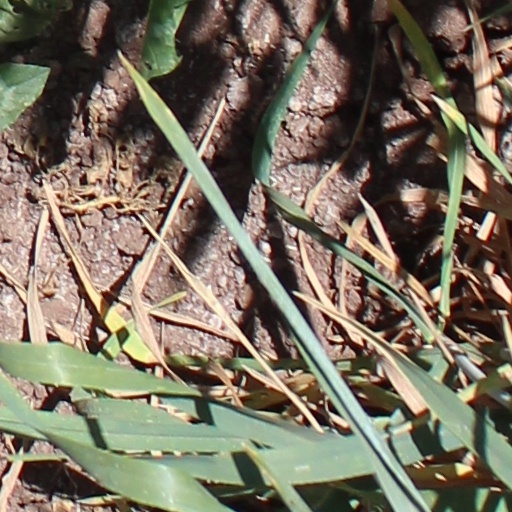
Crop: wheat